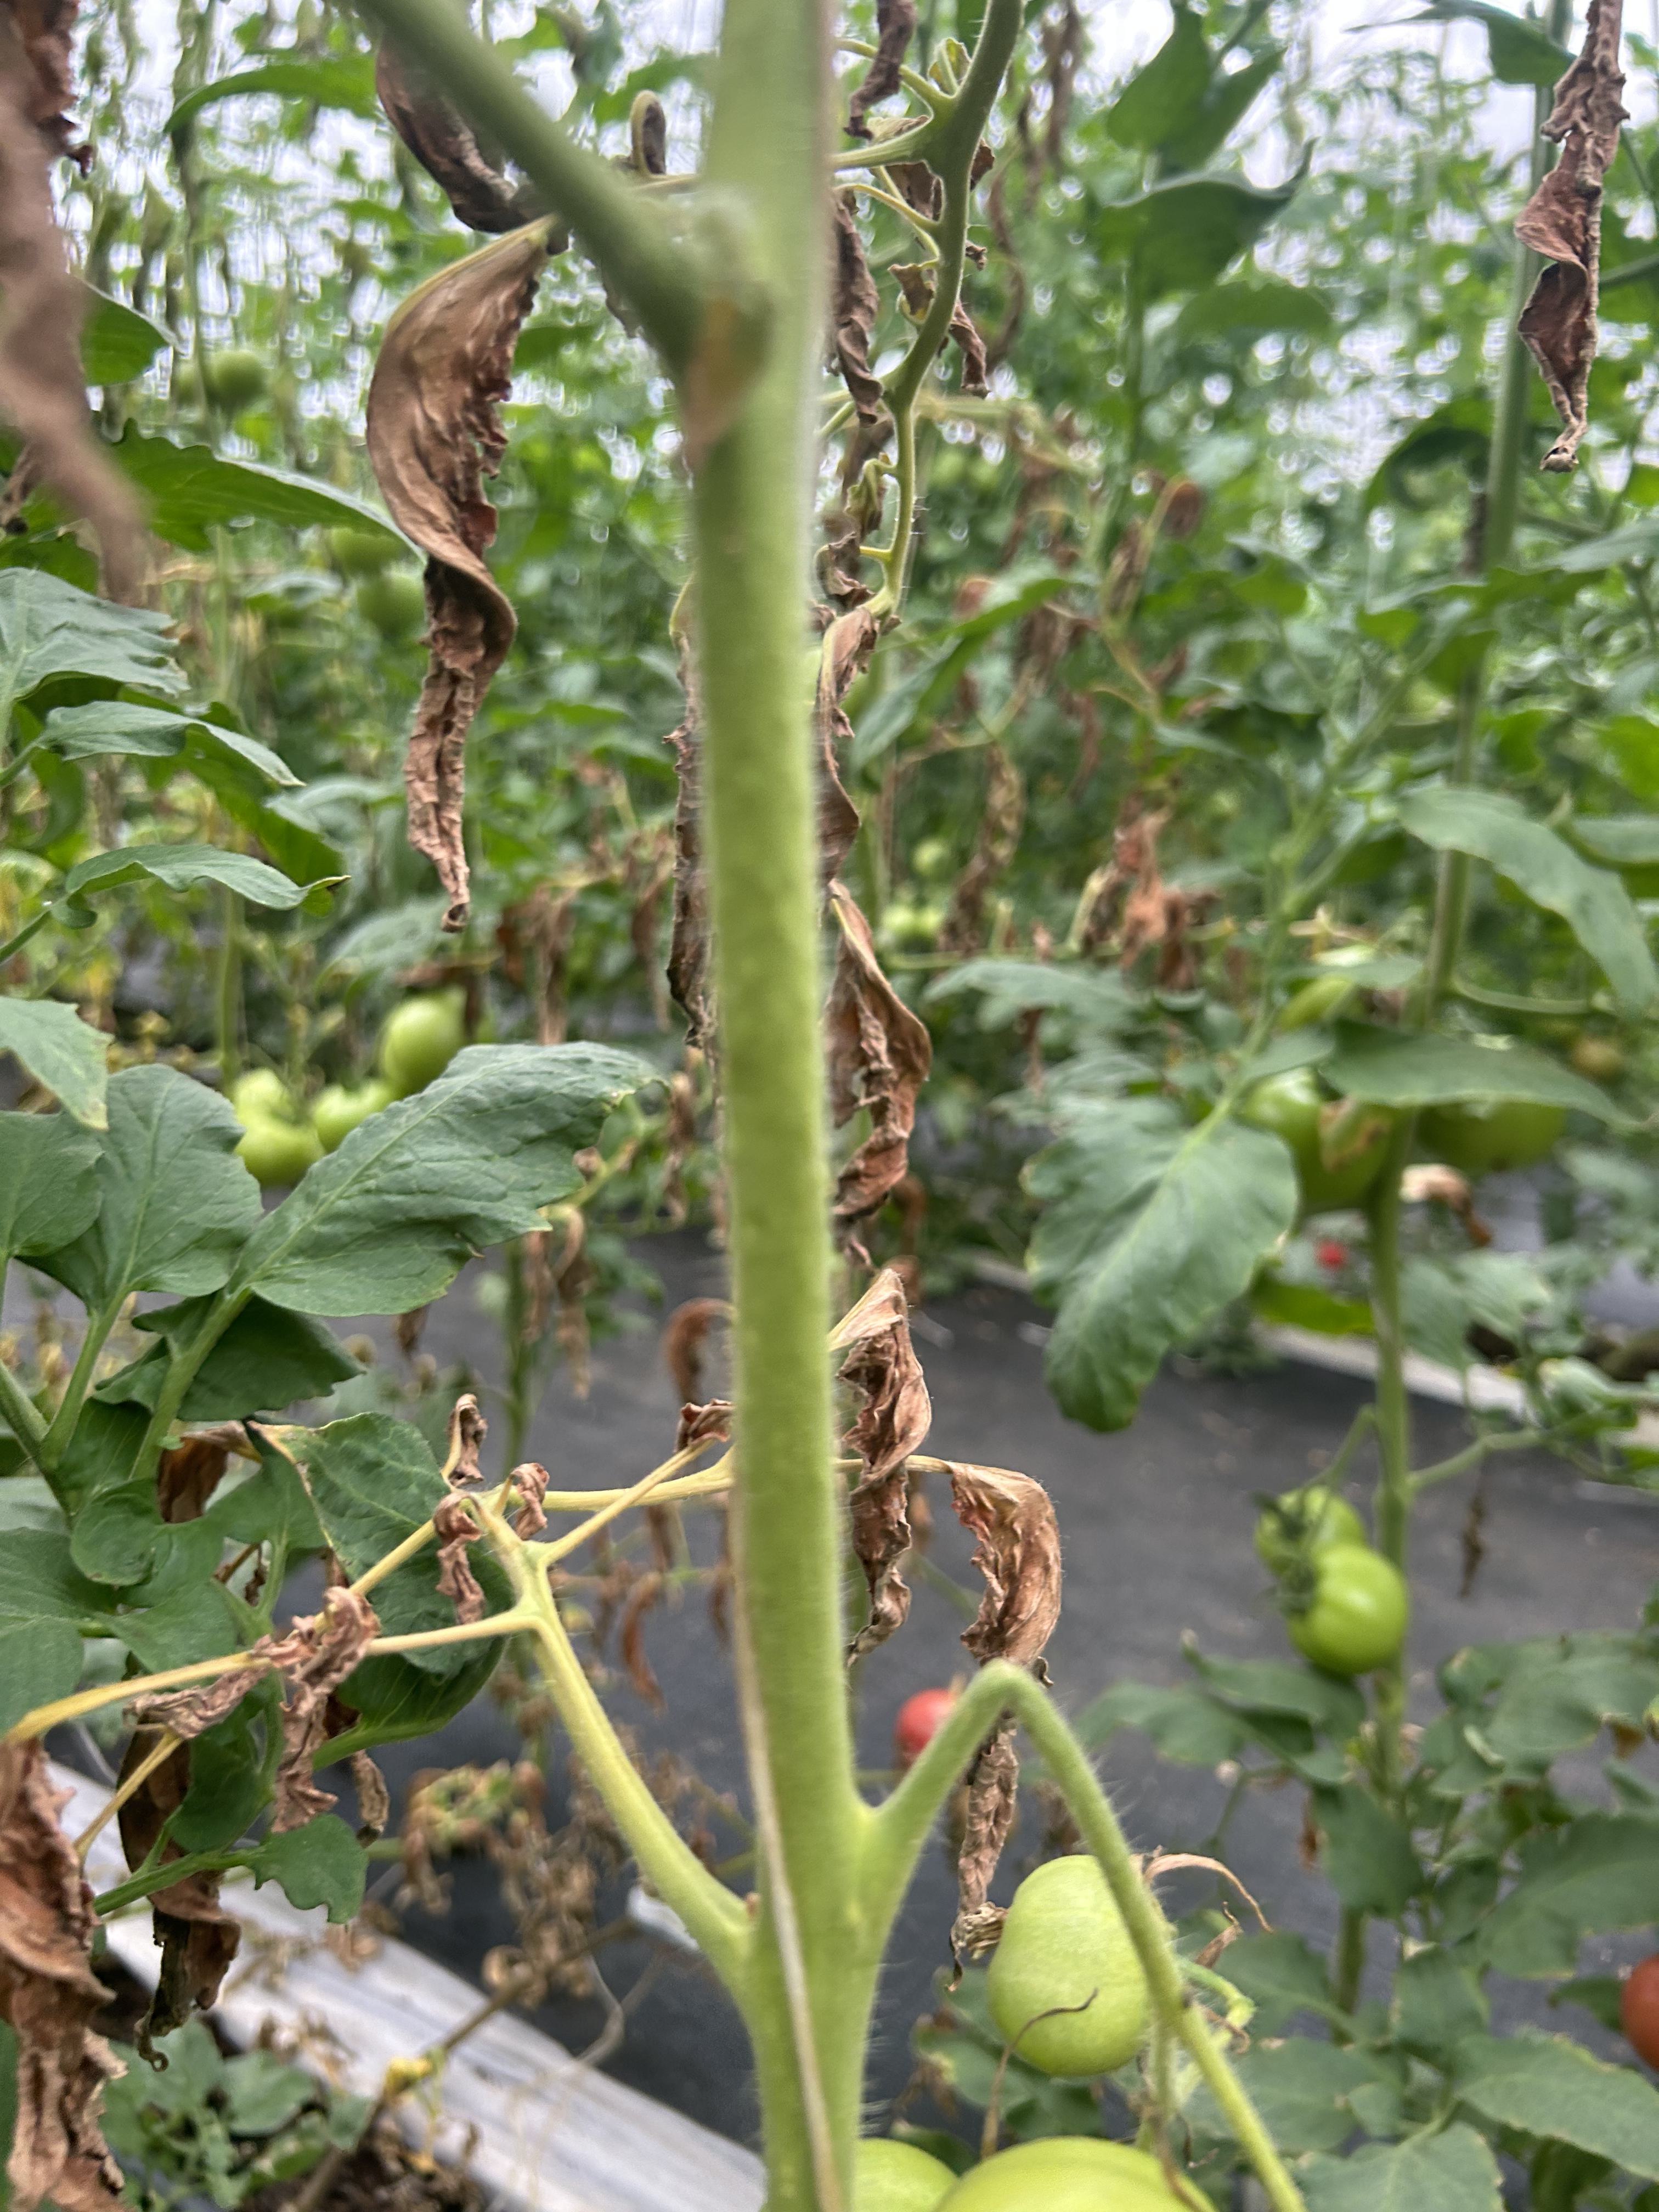
Disease: Wilt